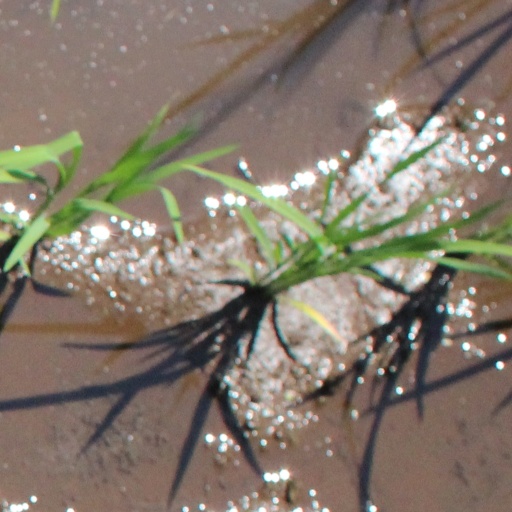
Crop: rice